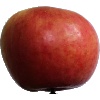
Label: Apple Crimson Snow 1